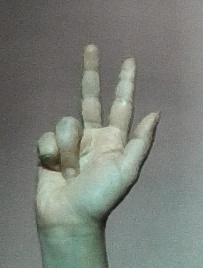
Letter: al